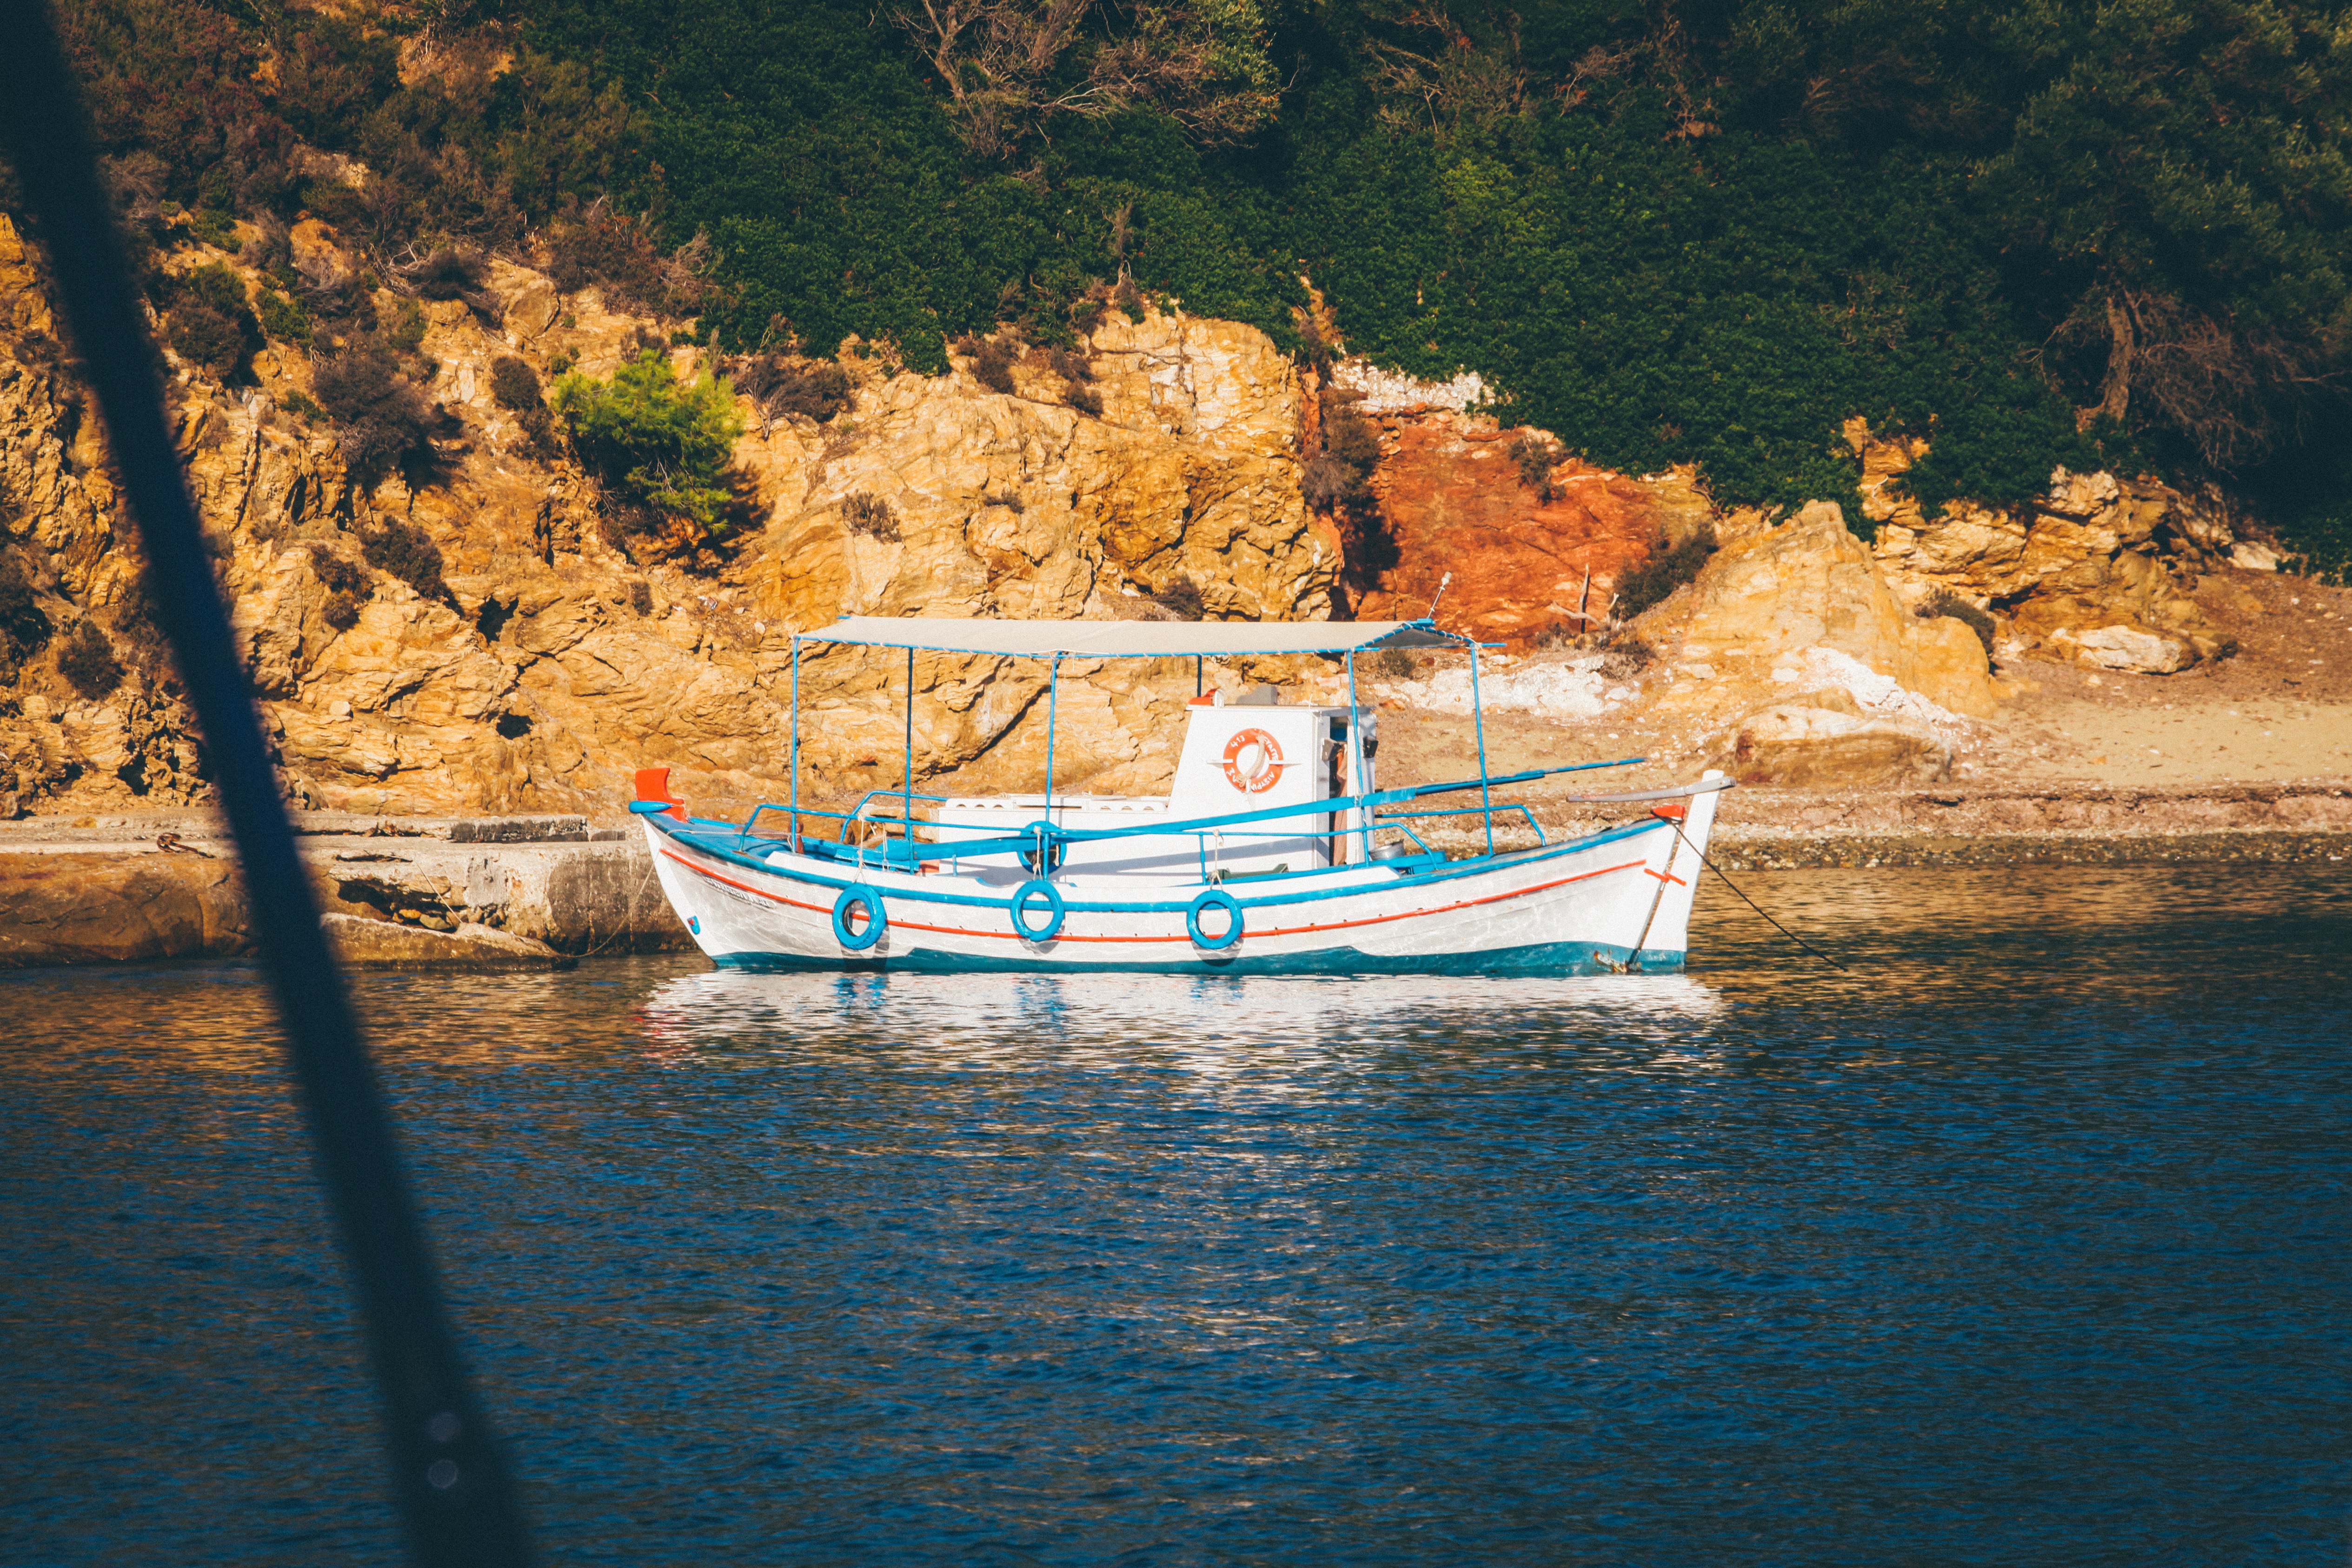
sea, water, boat, morning, lake, river, reflection, vehicle, bay, watercraft, watercraft rowing